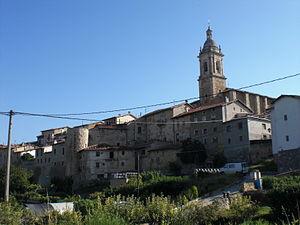
Antoñana est une commune ou une contrée appartenant à la municipalité de Campezo dans la province d'Alava, située dans la Communauté autonome basque en Espagne.